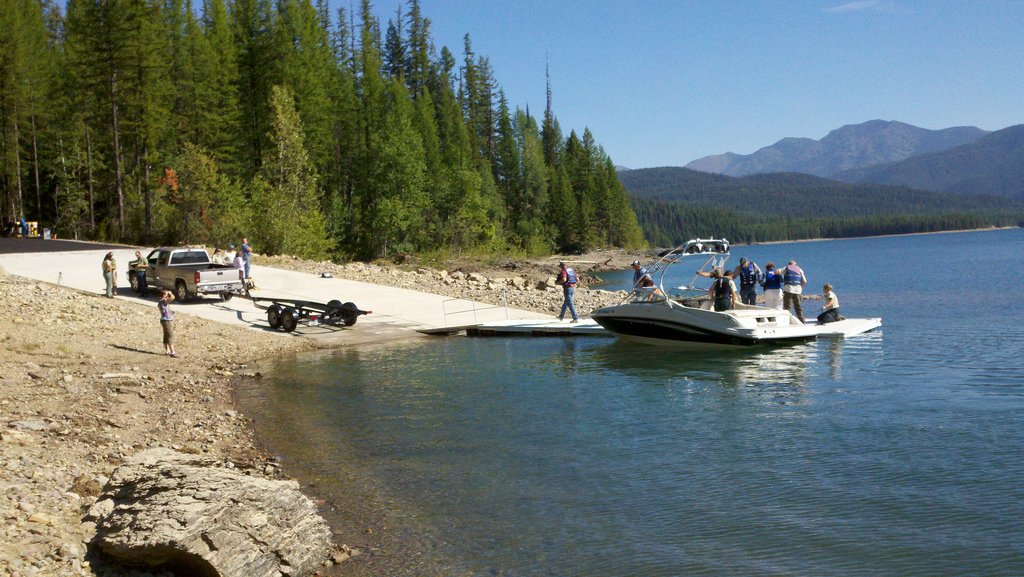
question: ここはどこですか？
answer: 山に囲まれた湖畔

question: 何をしているところですか？
answer: 岸に着けたボートから人が降りている

question: ボートは何色ですか？
answer: 白

question: 岸辺には何がありますか？
answer: ボートを乗せる荷台を付けた自動車の周りに人が待っている

question: 自動車はどんなものですか？
answer: ピックアップトラック

question: 自動車は何色ですか？
answer: 銀色

question: いつ撮られた写真ですか？
answer: 日中の日が出ている時間帯

question: 天気はどうなっていますか？
answer: 雲一つない晴天